High Germany

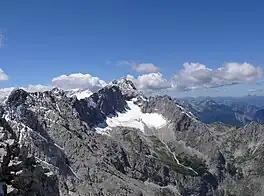
The German side of Zugspitze, the tallest point in Germany and part of the Austro-Bavarian border

High Germany (German: ) is a geographical term referring to the mountainous southern part of Germany. The term is first found in medieval Latin as , for example in chapter 23 of the of Honorius Augustodunensis (12th century, Regensburg): , "From the Danube to the Alps is High Germany".